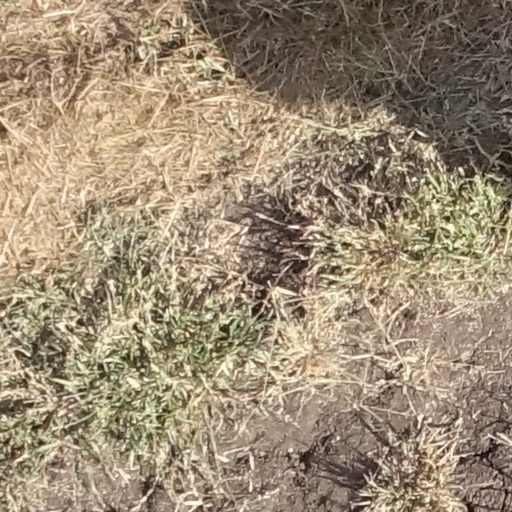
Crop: sorghum